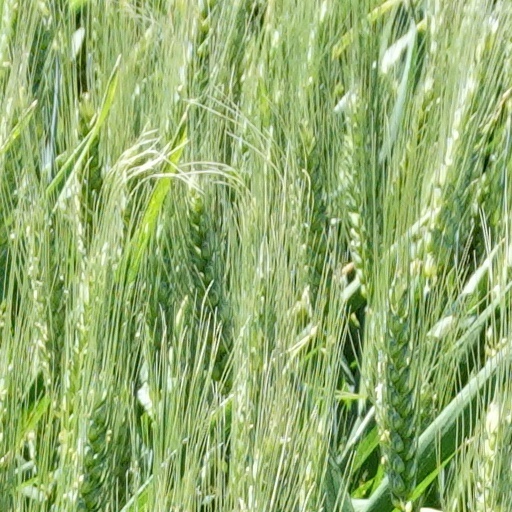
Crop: wheat